Padang Besar, Thailand

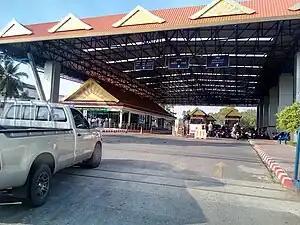
Thailand's Padang Besar Immigration, Customs and Quarantine Checkpoint.

Padang Besa or Padang Besar is a border town on the Malaysia-Thailand border in the Sadao District, Songkhla Province, Thailand. Since 2004 the municipality has had town status ("thesaban mueang") and covers parts of the sub-district ("tambon") Padang Besa. In 2007 it had a population of 13,748.